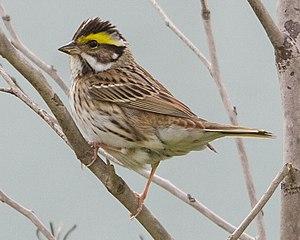
Le Bruant à sourcils jaunes est une espèce de passereaux de la famille des Emberizidae.